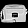
Label: Bag